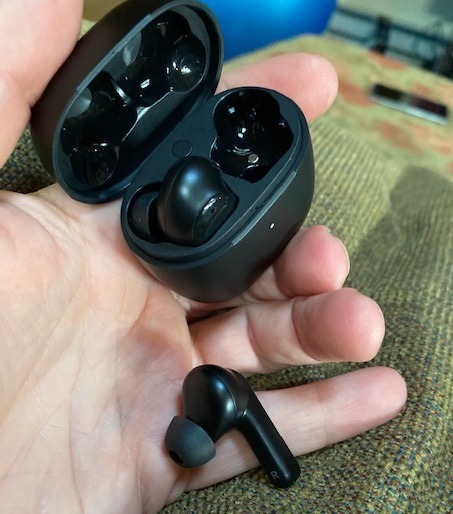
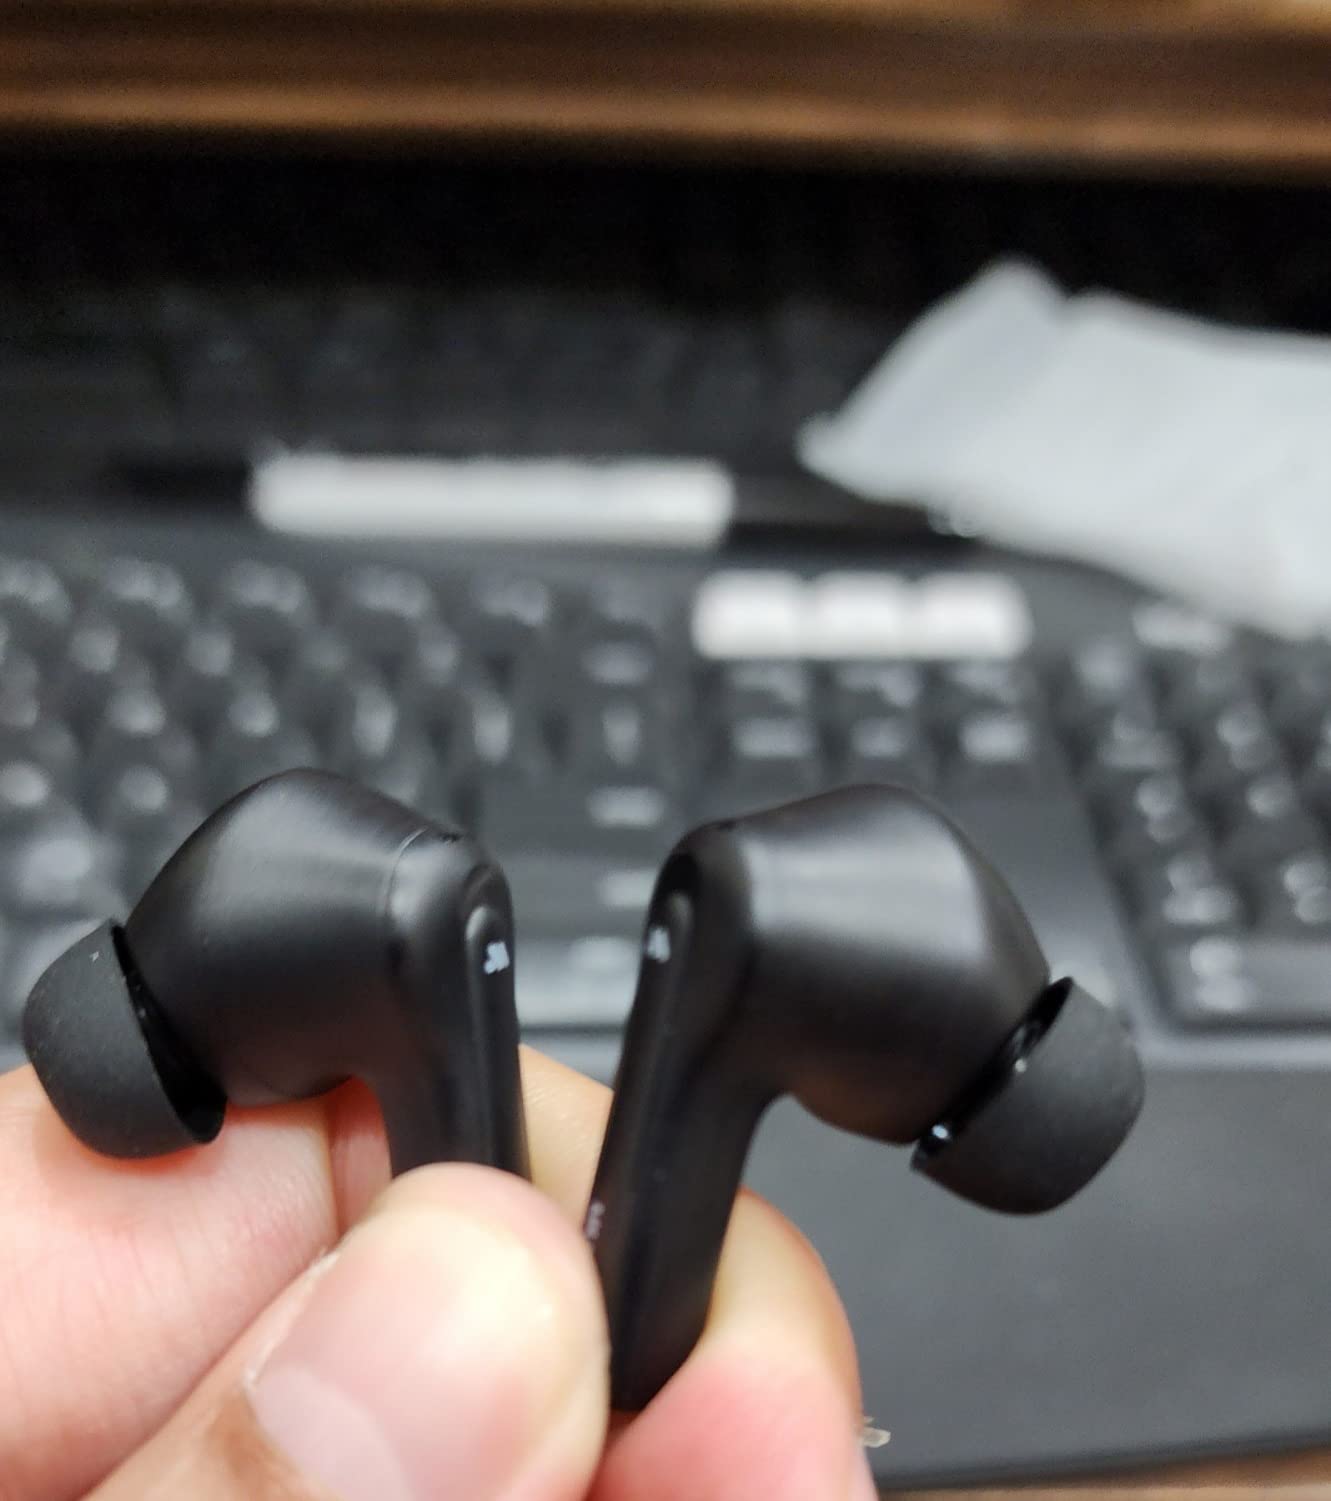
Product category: earbuds
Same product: no